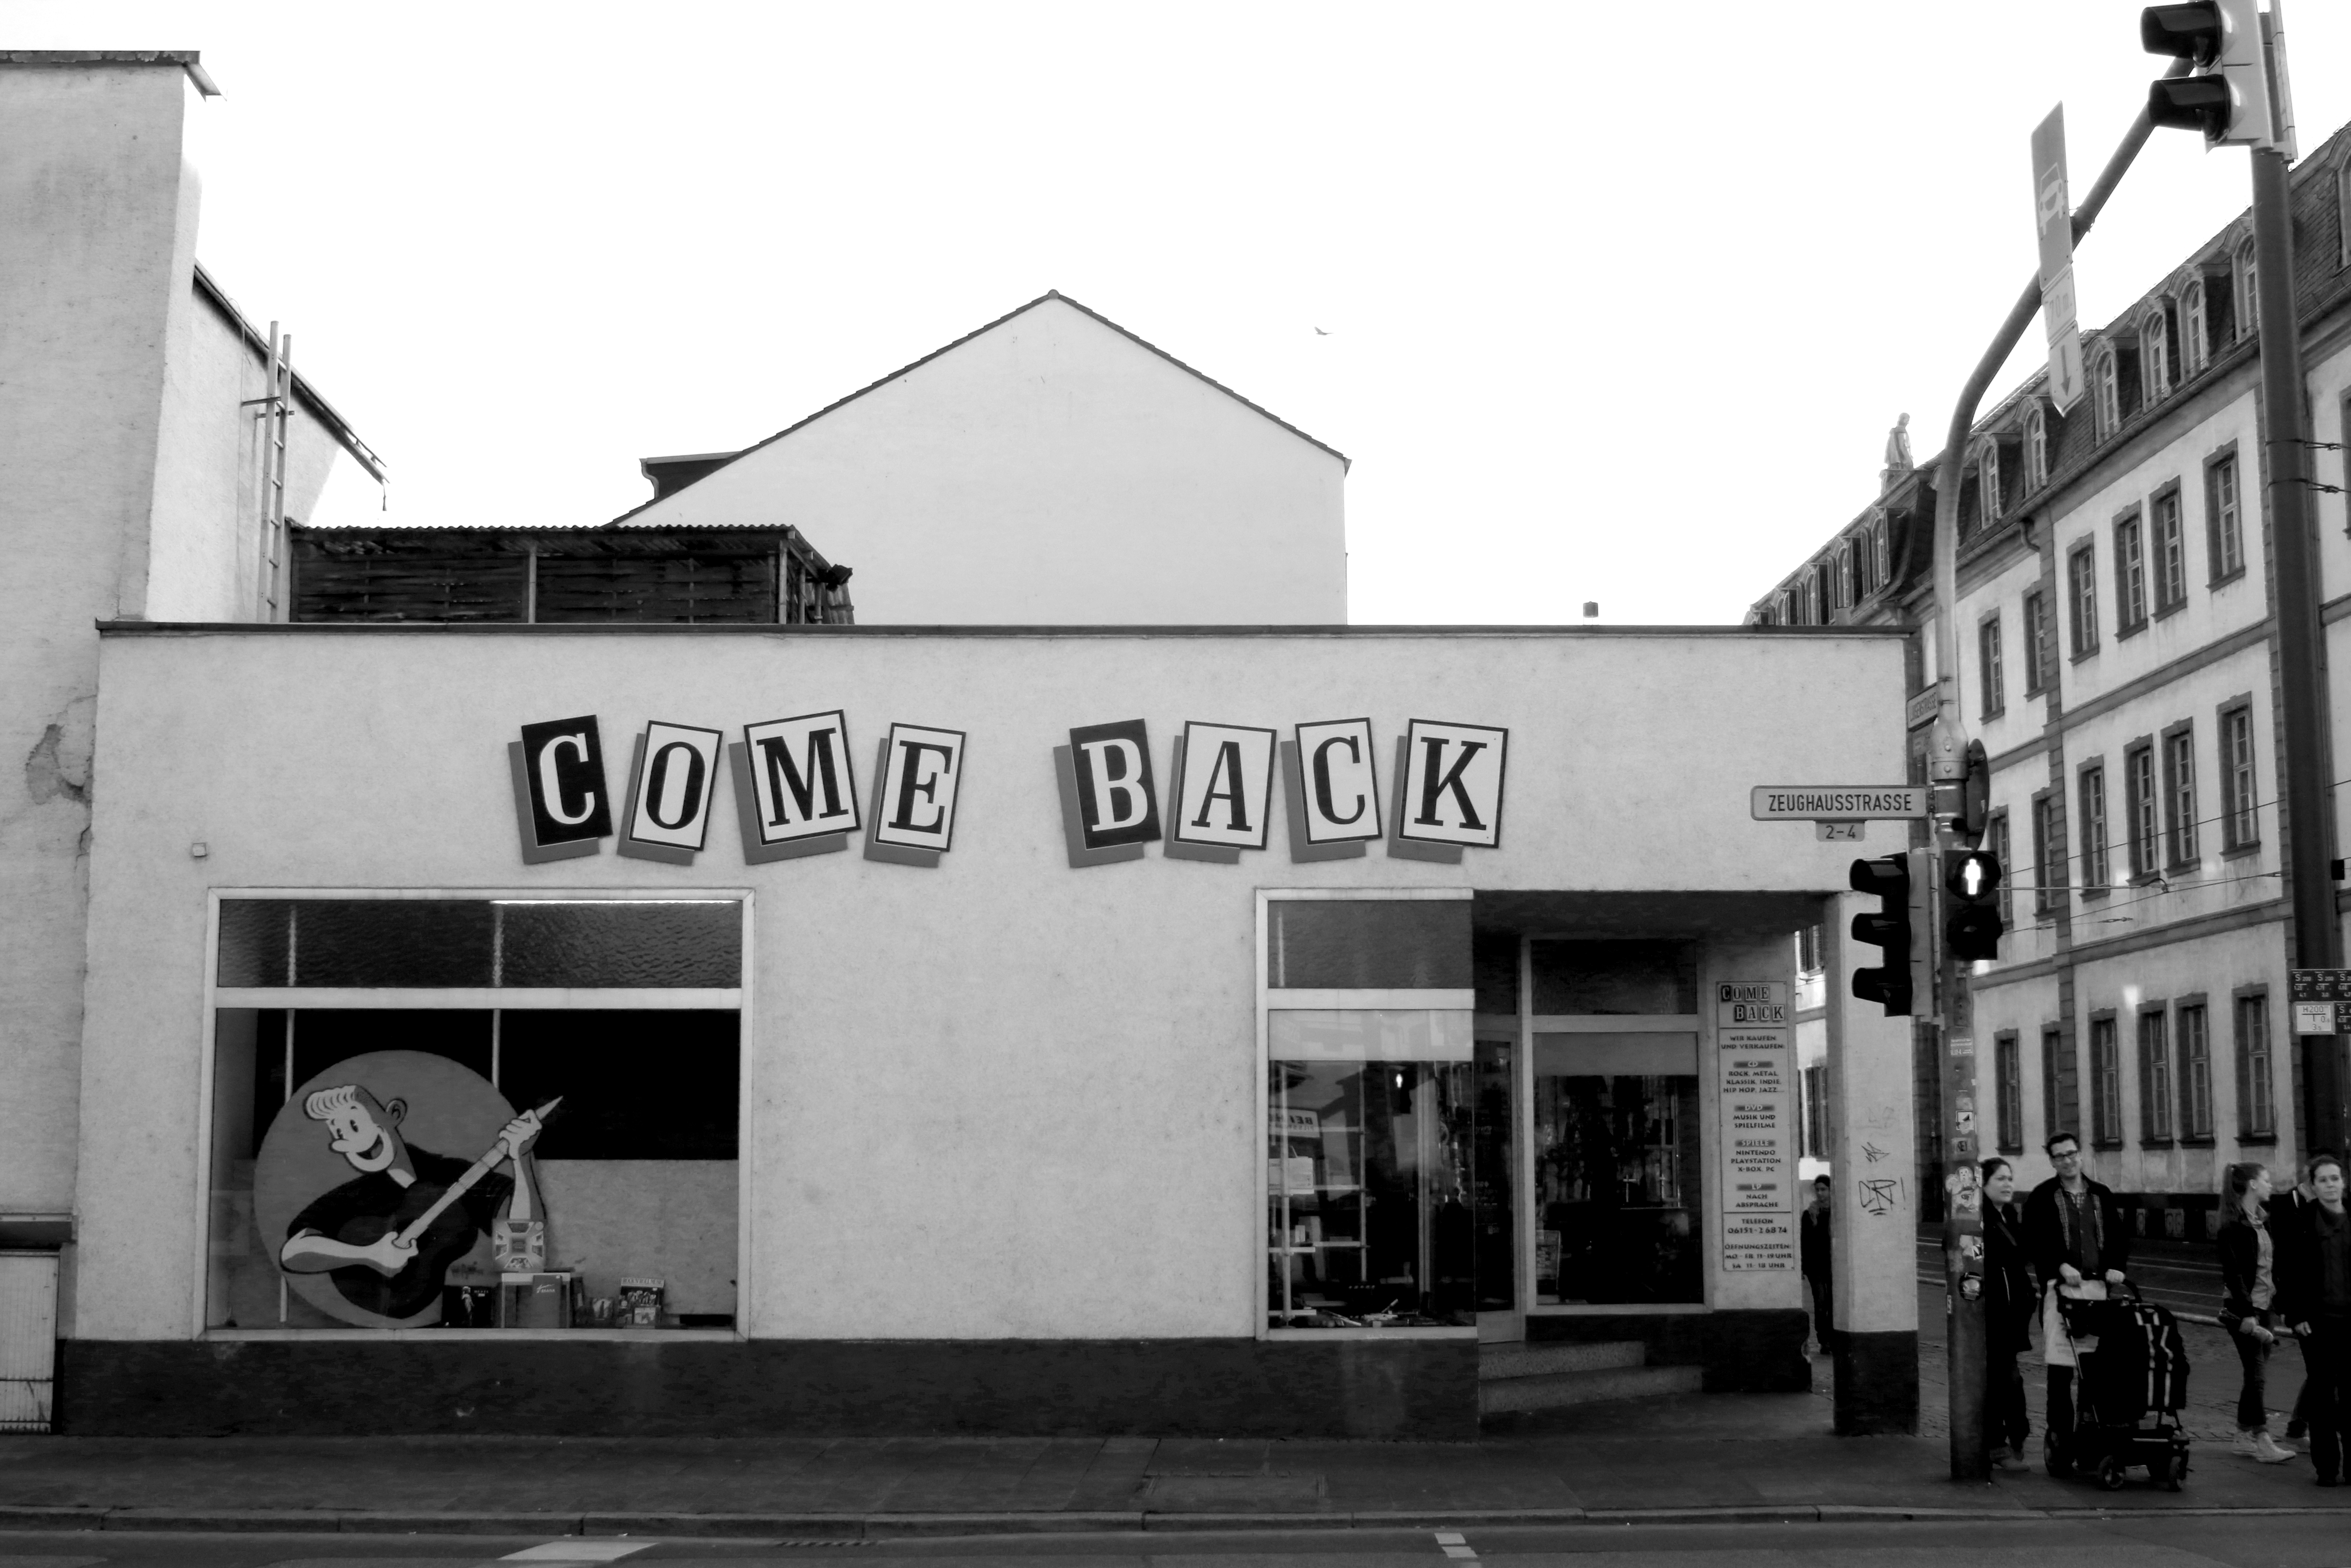
black and white, architecture, road, street, town, facade, monochrome, bw, blackandwhite, blackwhite, germany, alemania, allemagne, sw, schwarzweiss, history, schwarzweis, germania, schwarzweissfotografie, schwarzweisfotografie, darmstadt, comeback, neighbourhood, monochrome photography